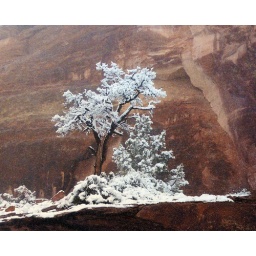
winter in red rock country